Bus transport in the United Kingdom

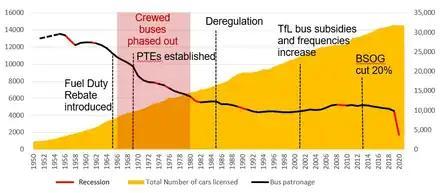
Bus Patronage, Bus policy changes, and growth of car ownership in Great Britain 1950–2020

The London Traffic Act 1924 was rapidly passed after the pirate bus crisis of that year. The Act enabled the Minister of Transport to declare any street in the City of London or Metropolitan Police district a restricted street, preventing any new bus services being introduced in that area. The Act also required all routes to be numbered and registered with the Police Commissioner. The effect of restricted streets, enabled by this Act was protectionism for incumbent bus companies as it gave certainty to investors and creditors that any bought-out competitor would not be immediately replaced by new market entrants and therefore the sector could be consolidated into a local monopoly, competing (duplicate) services could be rationalised to cut costs and on-street competition avoided. Independent bus companies managed to raise a petition with almost a million signatures in 1926 to repeal the Act but this was unsuccessful.